History of the Puritans in North America

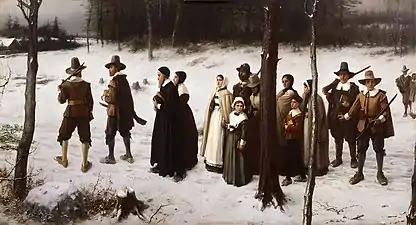
"Pilgrims Going to Church" by George Henry Boughton (1867)

Once in New England, the Puritans established Congregational churches that subscribed to Reformed theology. The Savoy Declaration, a modification of the Westminster Confession of Faith, was adopted as a confessional statement by the churches in Massachusetts in 1680 and the churches of Connecticut in 1708.